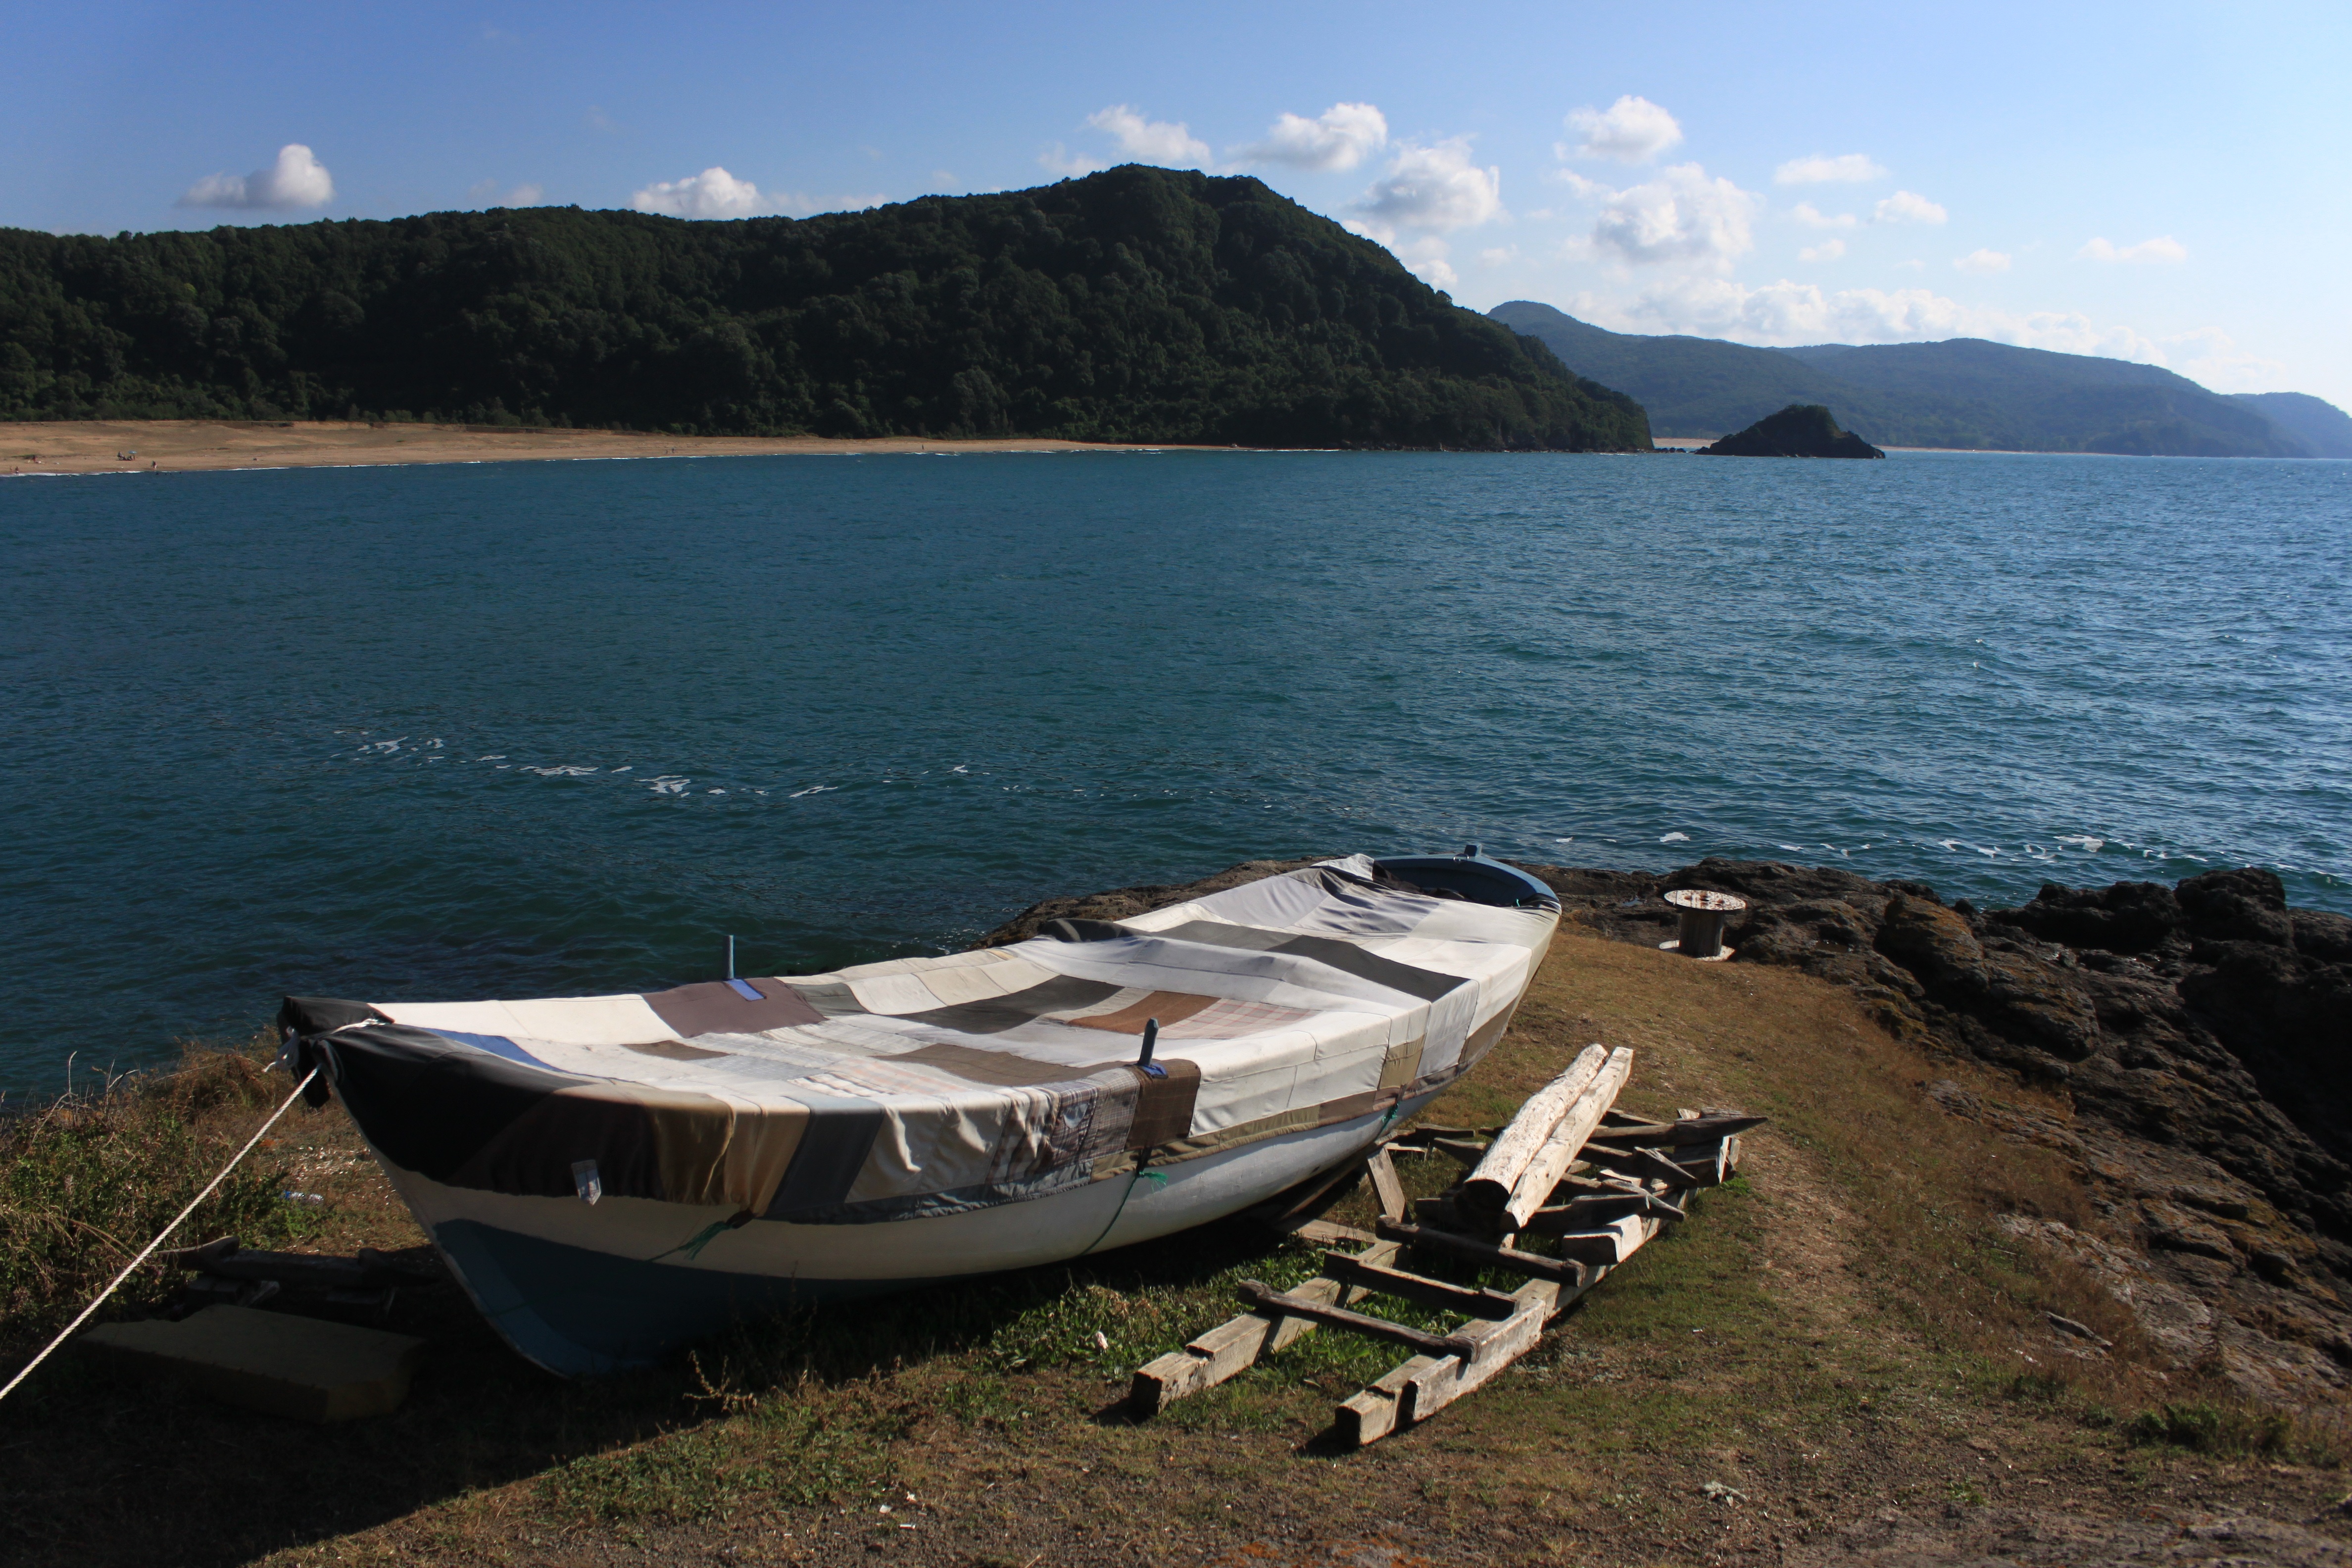
landscape, sea, coast, cloud, sky, sunset, boat, shore, lake, coastline, vehicle, bay, blue, reservoir, boating, marine, watercraft, cape, watercraft rowing